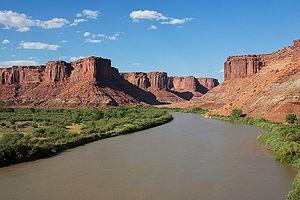
La Green River, de 1 175 kilomètres de longueur, est une rivière américain, principal affluent droit du fleuve le Colorado. Elle traverse les États du Wyoming, de l'Utah et du Colorado.